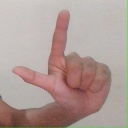
अक्षर: ल